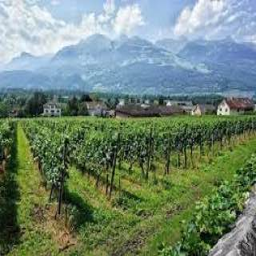
The Prince of Liechtenstein's wine cellars